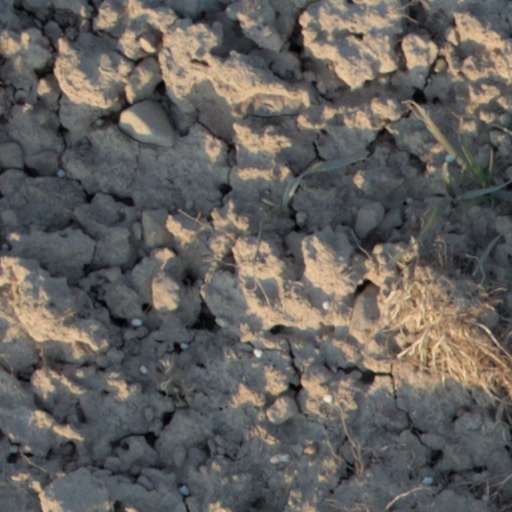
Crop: wheat